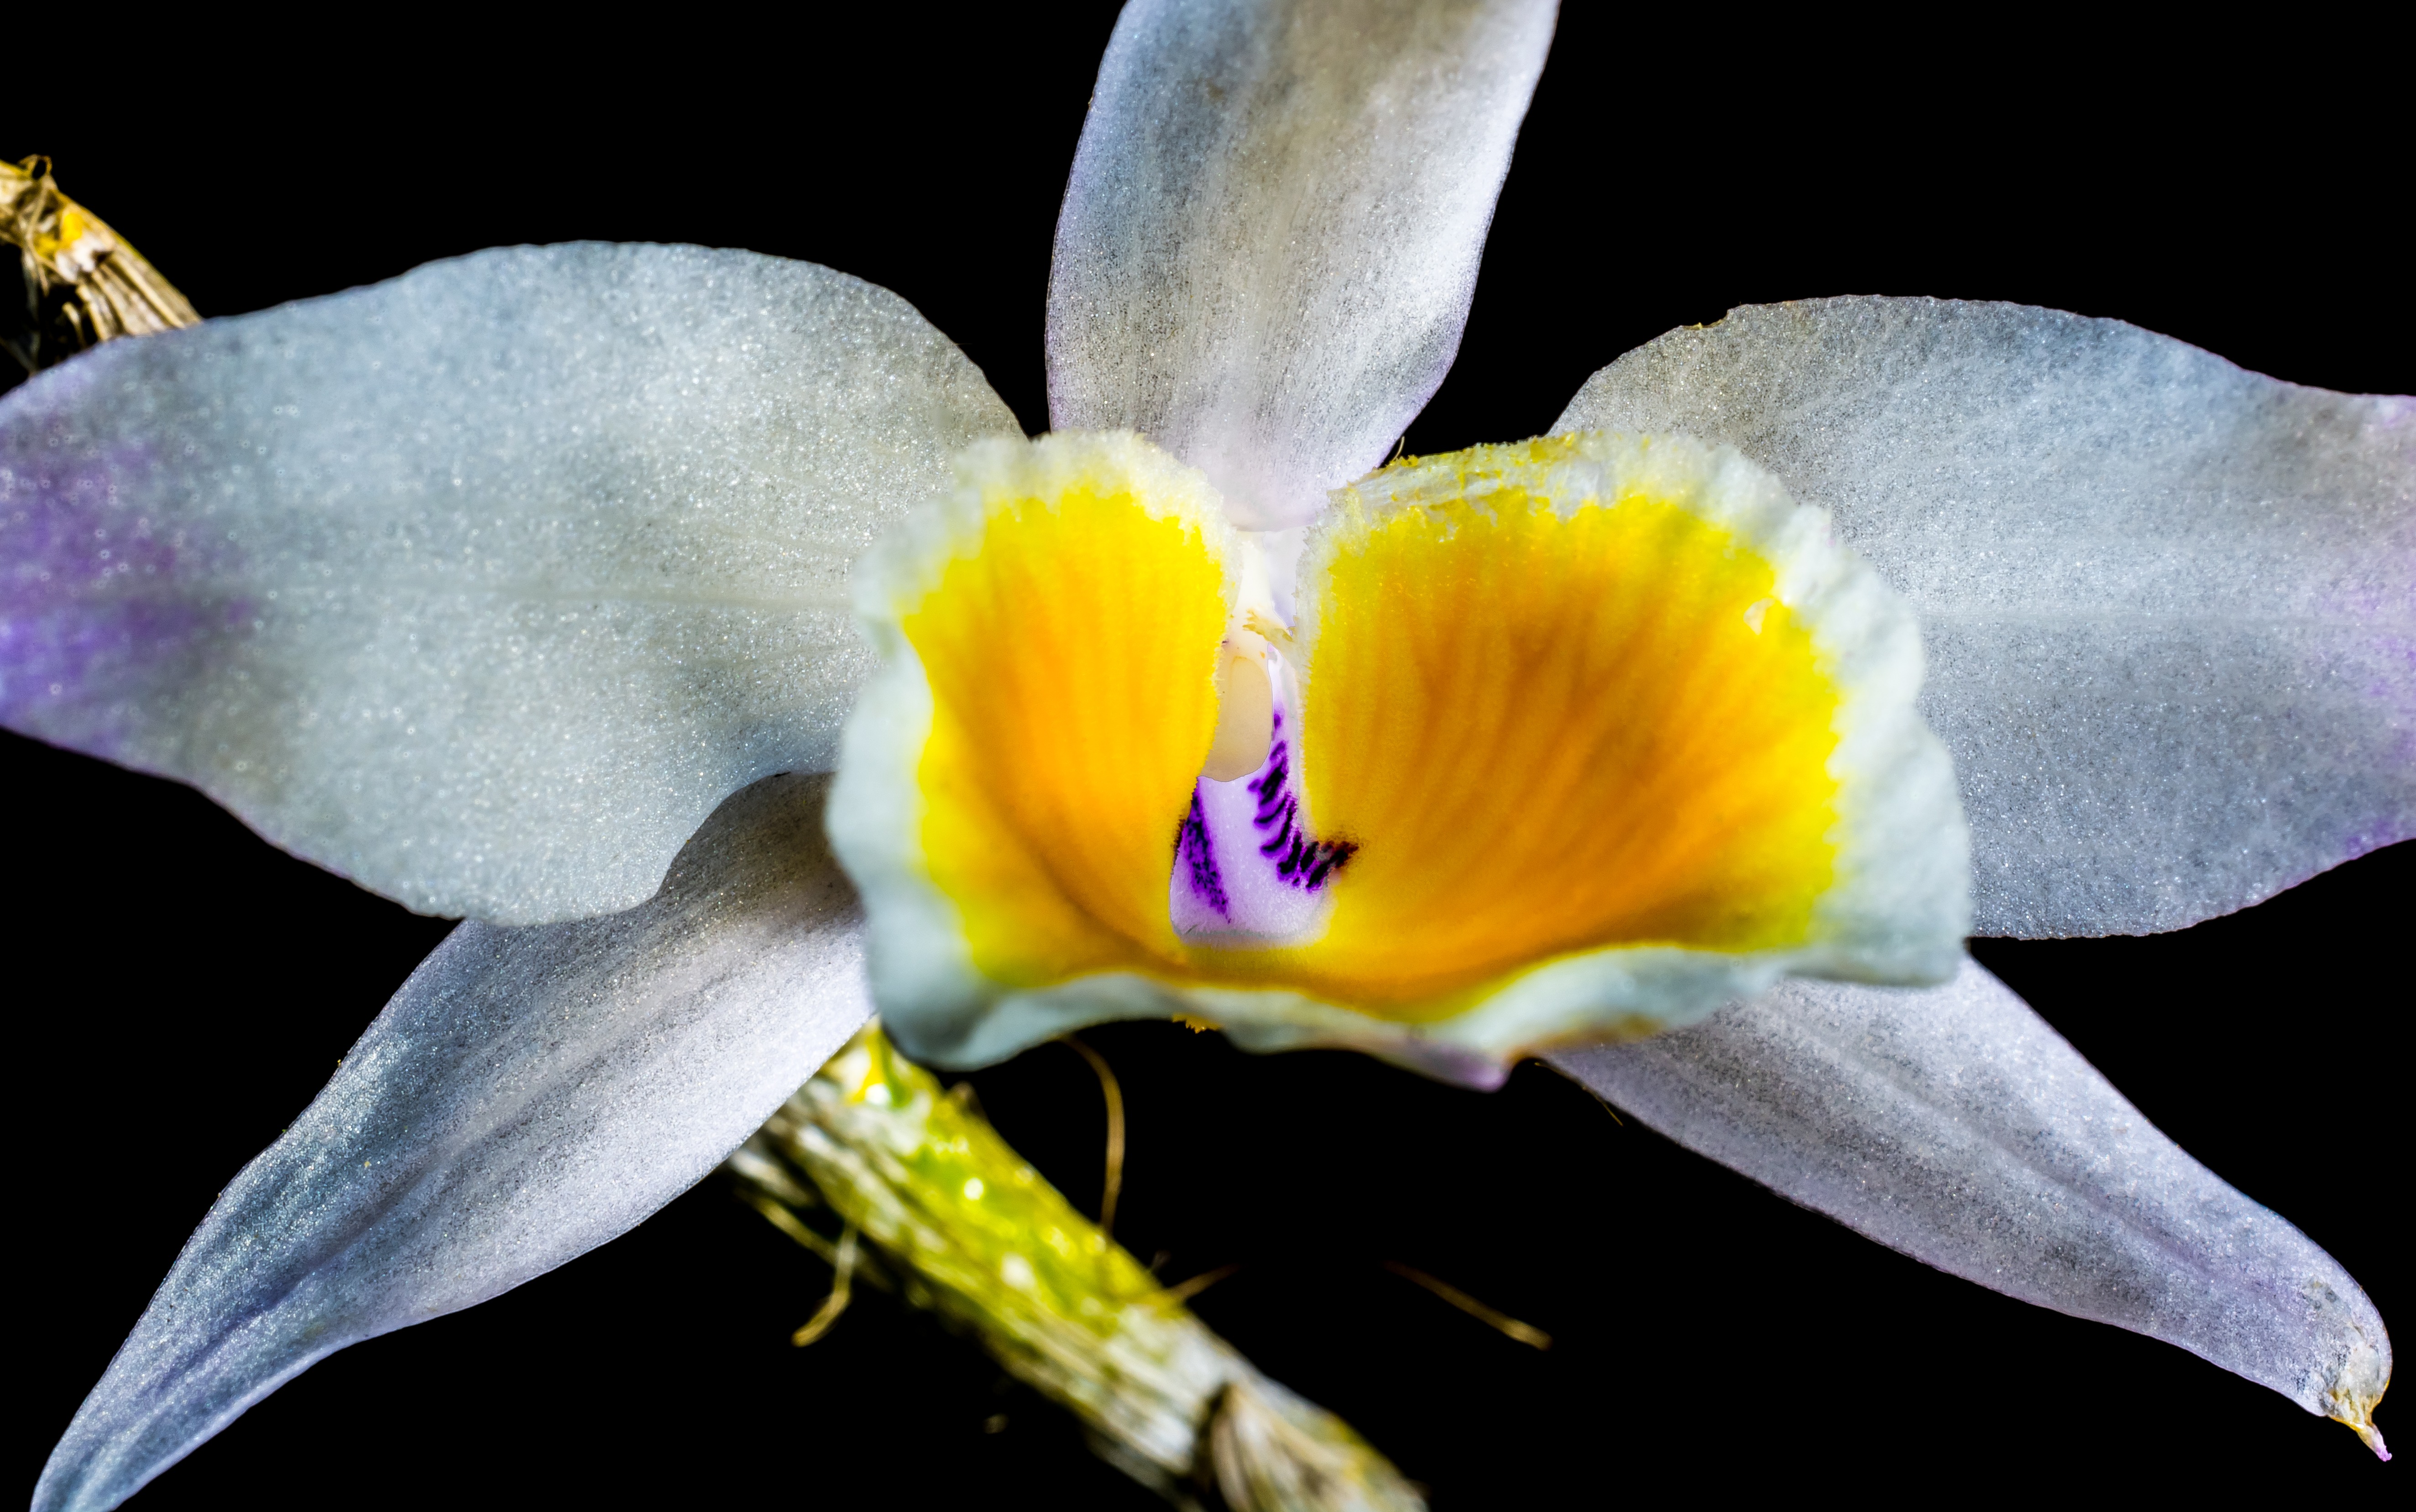
blossom, plant, photography, flower, petal, bloom, botany, yellow, flora, orchid, close up, eye, macro photography, flowering plant, wild orchid, dendrobium, land plant, dayflower family, white purple yellow